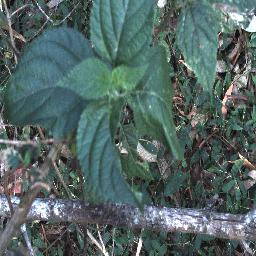
Label: lantana